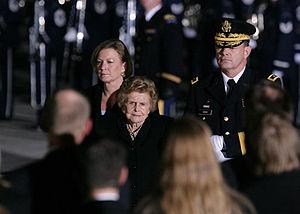
Betty Ford, l'épouse de l'ancien président Gerald Ford, sa fille Susan Ford Bales lors des funérailles du président (2006).